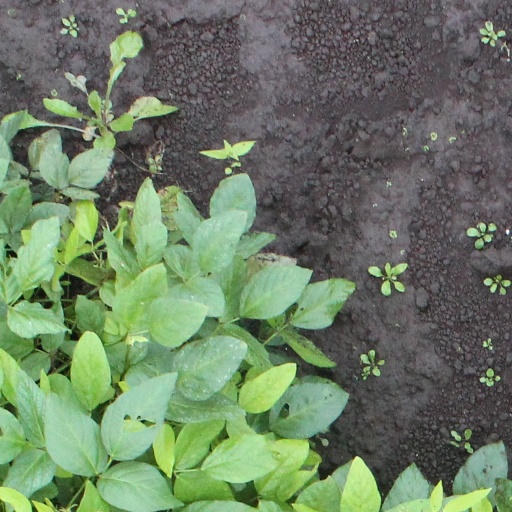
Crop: soybean